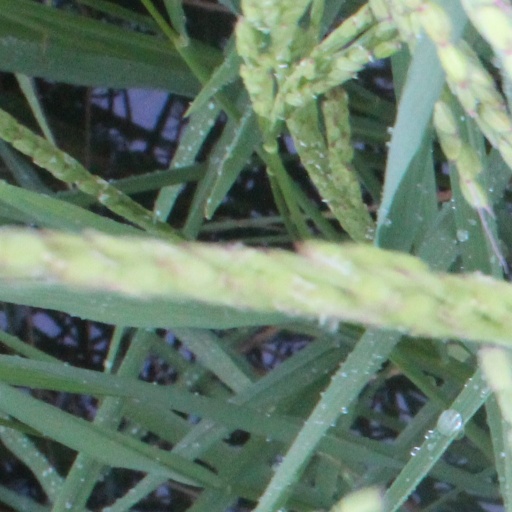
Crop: rice